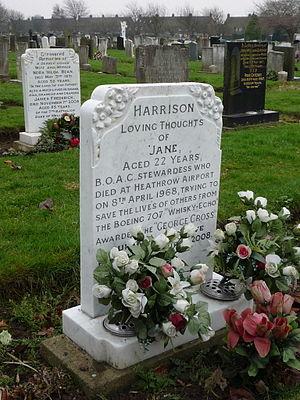
Le vol BOAC 712, assuré par le Boeing 707-465 immatriculé G-ARWE et opérant sur la ligne Londres-Sydney avec des escales à Zurich et Singapour, a subi un incident mécanique au décollage le 8 avril 1968. La panne de moteur s'est rapidement transformée en incendie majeur et le moteur est tombé de l'avion, en vol. Après un atterrissage d'urgence réussi, des difficultés dans l'évacuation ont mené à la mort de cinq des 127 personnes à bord.
Barbara Jane Harrison, née le 24 mai 1945 à Bradford et 8 avril 1968 à l'aéroport de Londres-Heathrow, mieux connue sous le nom de Jane Harrison, est une hôtesse de l'air britannique.